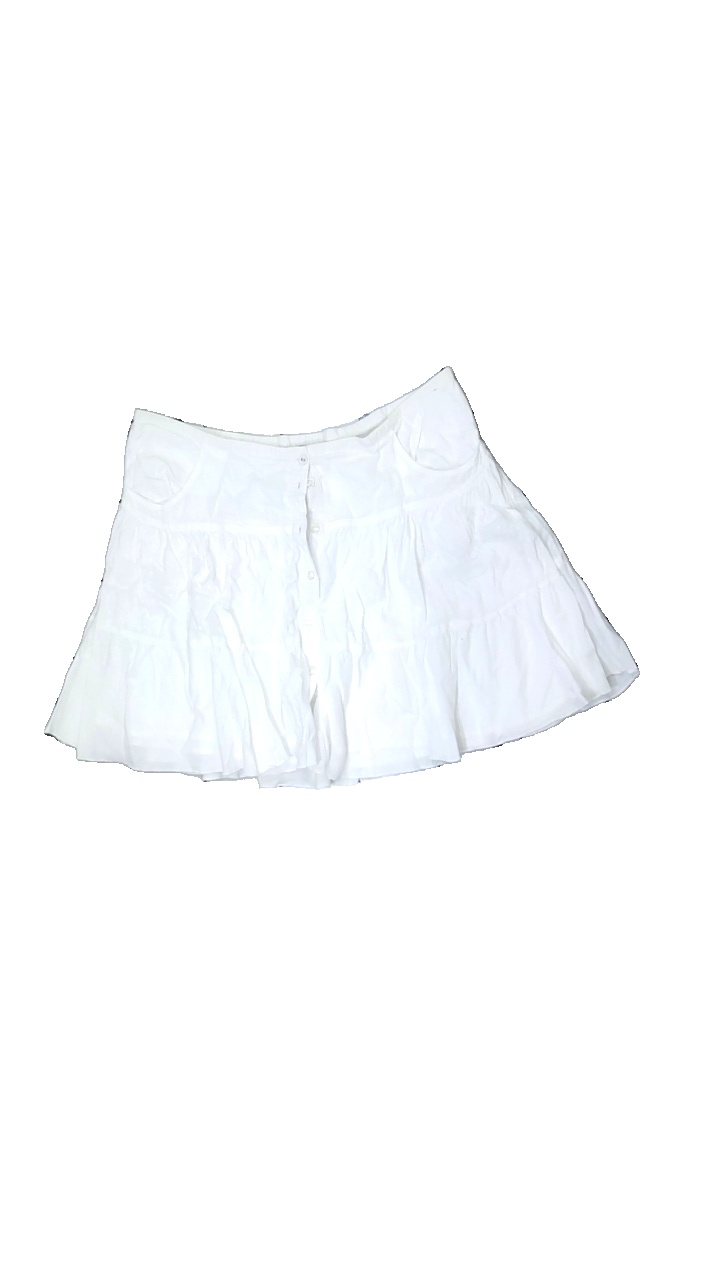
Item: Skirt (Ladies)
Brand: Mexx
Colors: White
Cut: Regular
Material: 100% cott
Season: Summer
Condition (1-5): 3
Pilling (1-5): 4
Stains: Minor
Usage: Export
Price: <50